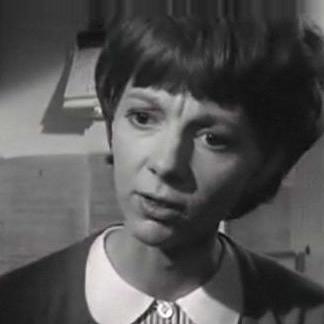
Age: 27